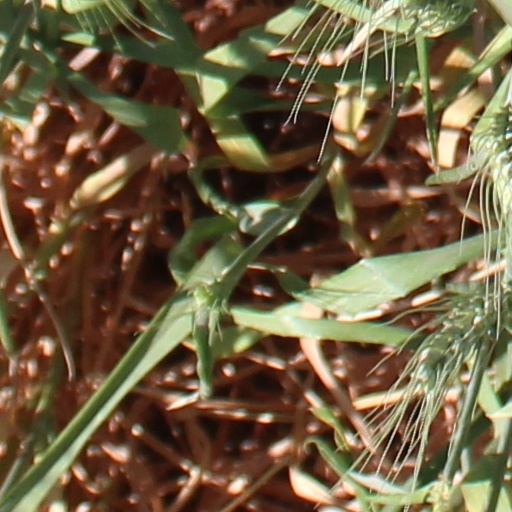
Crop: wheat